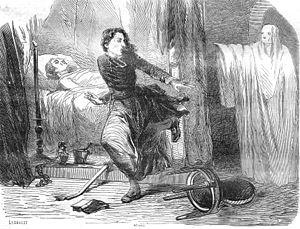
Apparation dame blanche au chevet d'un mourrant
Un fantôme est une apparition, une vision ou une illusion, interprétée comme une manifestation surnaturelle d'une personne décédée.
L’appellation dame blanche est donnée à des mythes ou à des apparitions de natures diverses. Il peut s’agir soit d’entités surnaturelles tenant les rôles de fées, de sorcières, de lavandières de la nuit ou d’annonciatrices de mort prochaine, soit de fantômes de femmes décédées lorsqu’il s’agit de spectres hantant des châteaux ou d’auto-stoppeuses fantômes.
Une fée est un être légendaire, généralement décrit comme anthropomorphe et féminin, d'une grande beauté, capable de conférer des dons aux nouveau-nés, de voler dans les airs, de lancer des sorts et d'influencer le futur. L'idée que l'Homme se fait des fées varie selon les cultures et les pays : revenantes, anges déchus, élémentaires ou même humaines, minuscules ou immenses, toutes sont étroitement liées aux forces de la nature et au concept de monde parallèle. La Befana, la Dame blanche, les sirènes, les nymphes, Morgane, Viviane et une grande variété d'êtres et de créatures généralement féminines peuvent être considérés comme des « fées ». Les Anglo-Saxons utilisent le nom « fairies » pour désigner les fées, mais également toutes les petites créatures anthropomorphes du folklore païen telles que les lutins, les nains et les elfes.